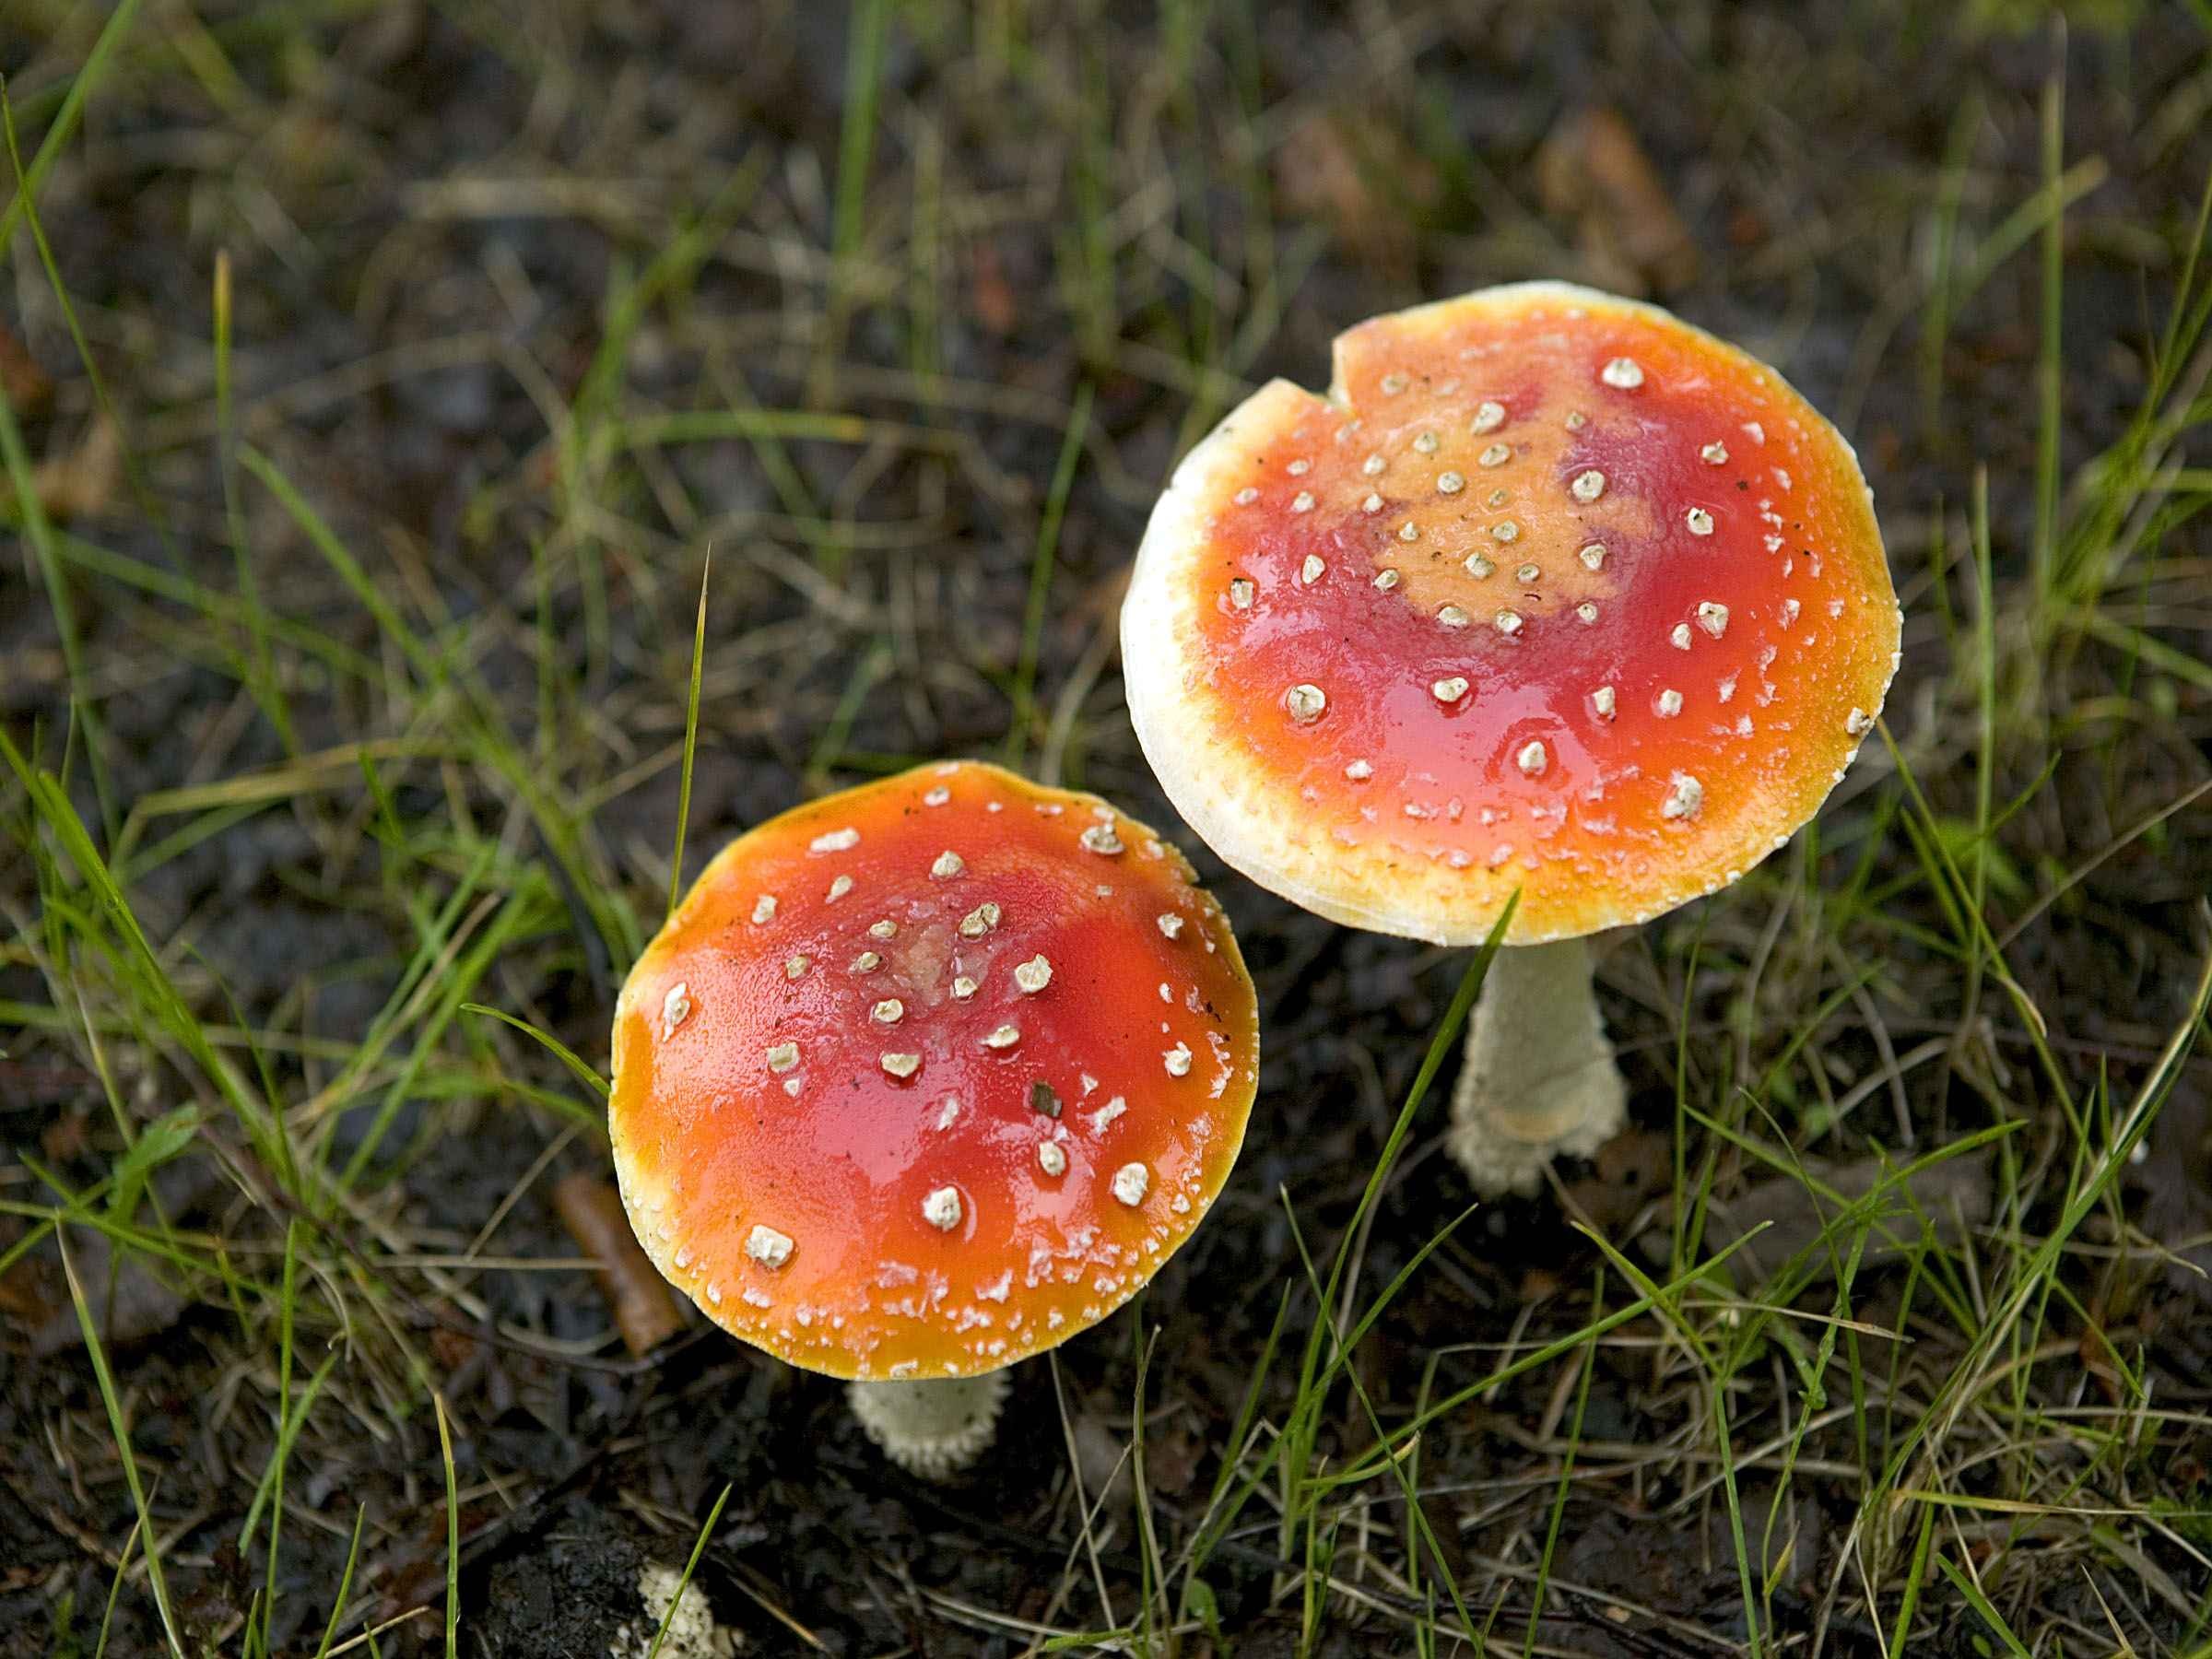
nature, fly, autumn, mushroom, flora, plants, fungus, fungi, mushrooms, amanita, agaric, bolete, muscaria, macro photography, poisonous, edible mushroom, medicinal mushroom, agaricomycetes, agaricaceae, penny bun, lingzhi mushroom, basidiomycete, psychoactive